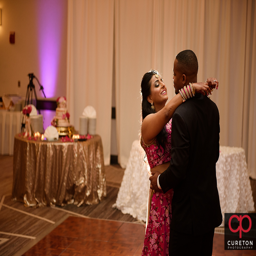
bride and groom sharing a first dance at their reception .